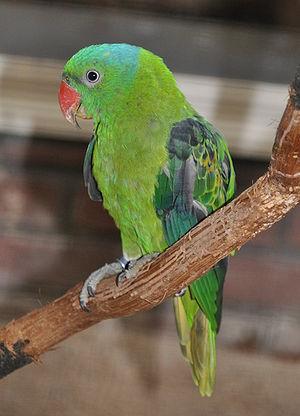
Perruche de Luçon dans le Parc des Oiseaux Walsrode, Allmagne.